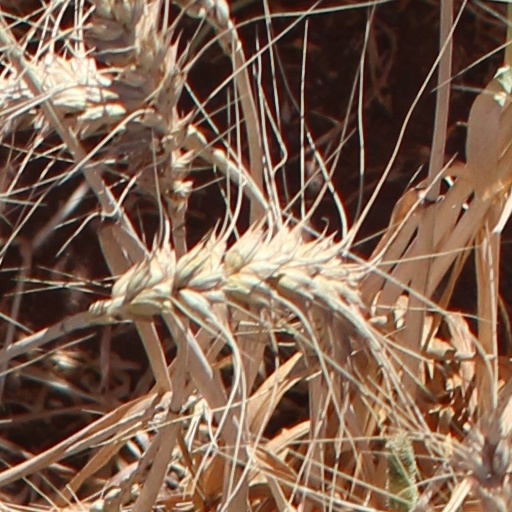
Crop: wheat